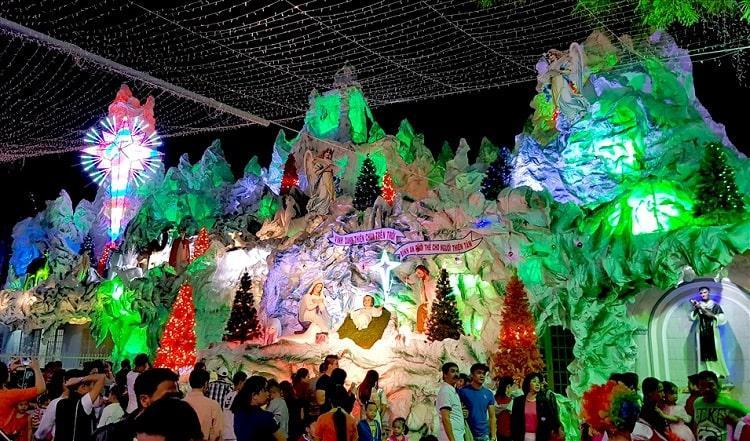
có rất nhiều người đang đứng trước khu vực trang trí cho lễ giáng sinh